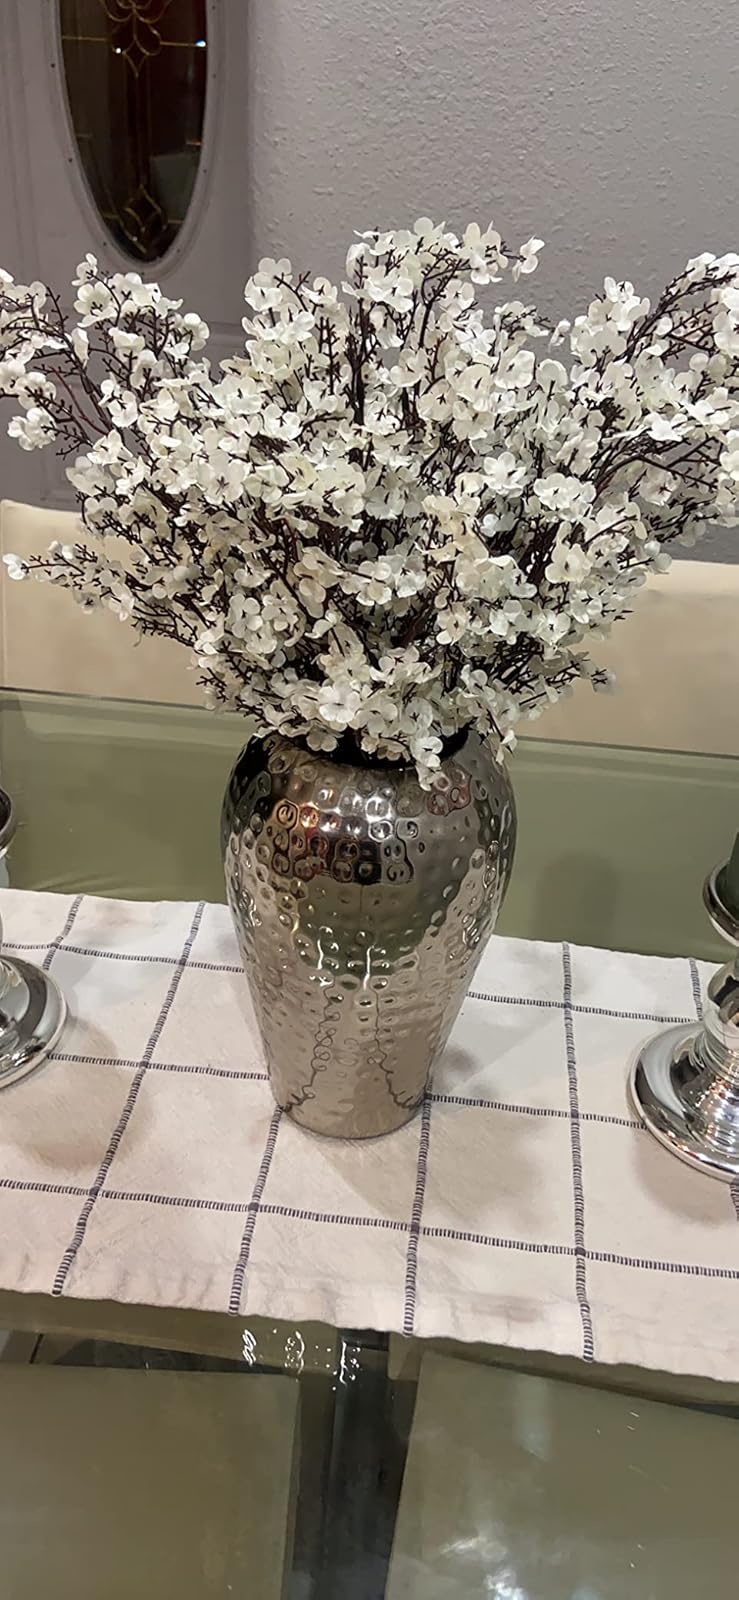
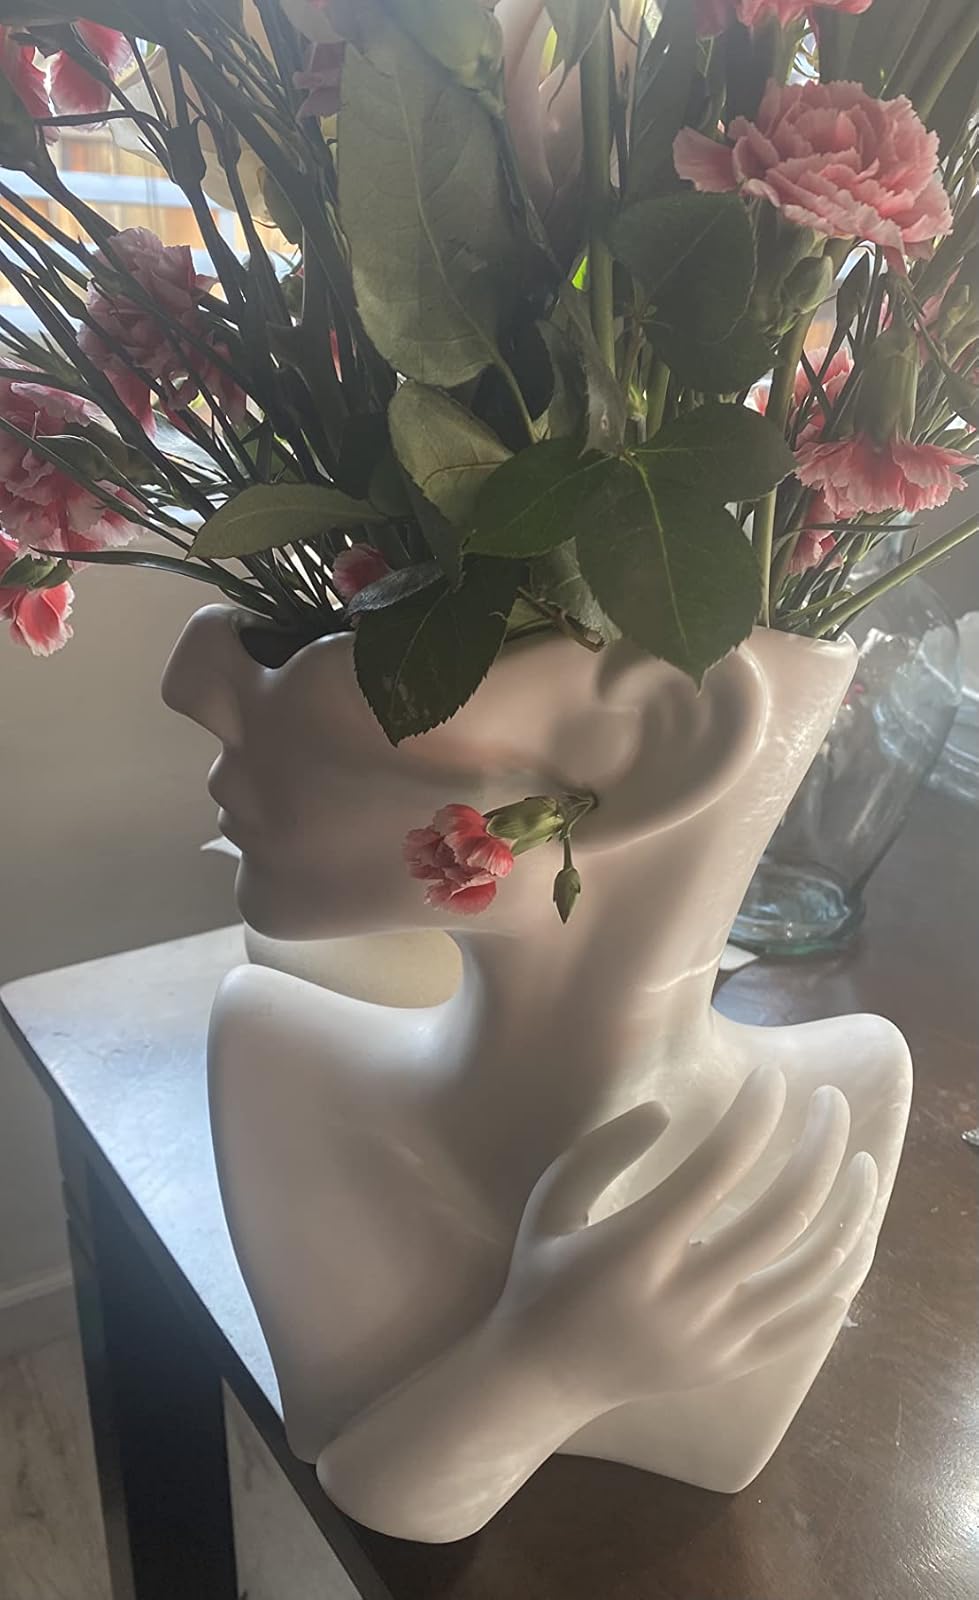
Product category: vase
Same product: no